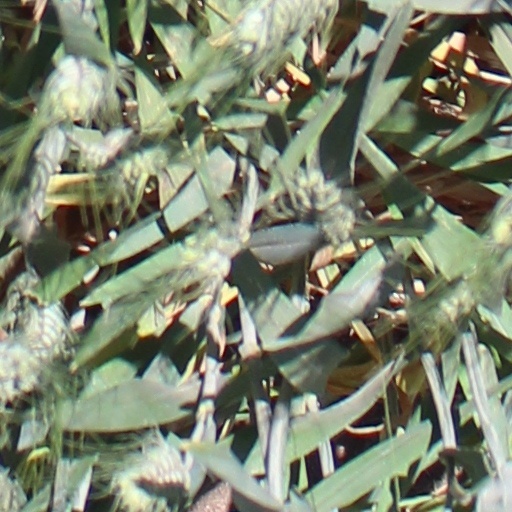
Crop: wheat